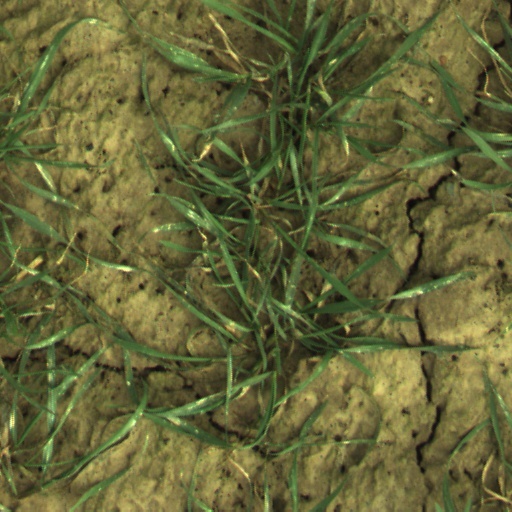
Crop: wheat